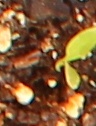
Label: Sugar beet